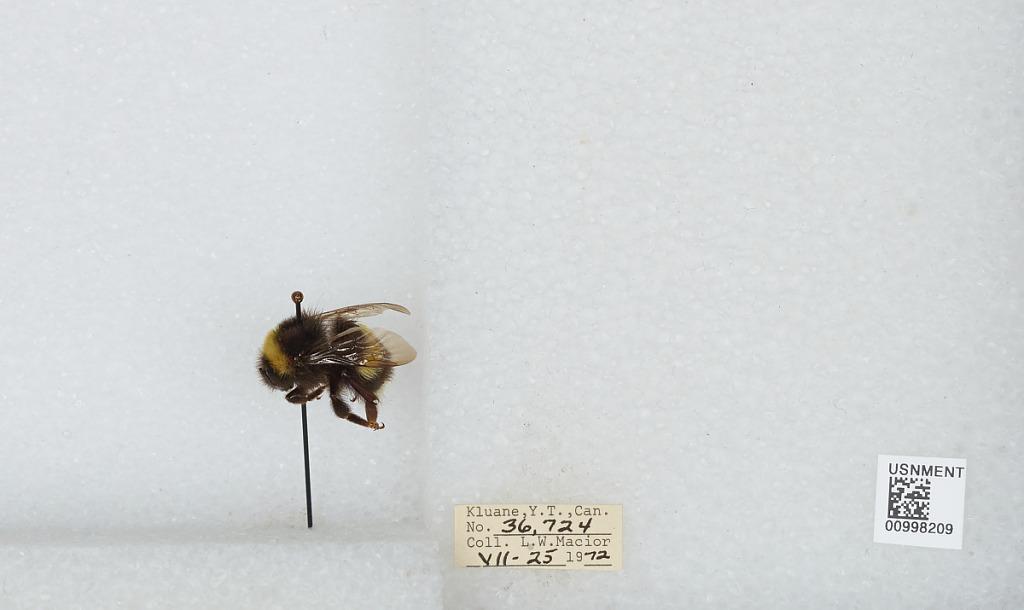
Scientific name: Bombus (Bombus) lucorum (Linnaeus)
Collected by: L. Macior
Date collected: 1972-7-25
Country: Canada
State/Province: Yukon Territory
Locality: Kluane
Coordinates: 60.75, -139.5